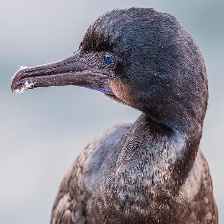
Species: BRANDT CORMARANT
Scientific name: PHALACROCORAX PENICILLATUS